Islisberg

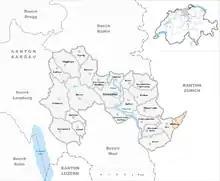
Islisberg

Islisberg is a municipality in the district of Bremgarten in the canton of Aargau in Switzerland.